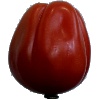
Label: tomato_heart